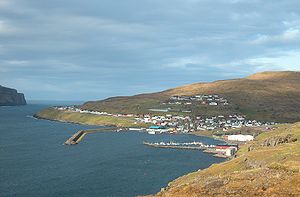
Eiði / Galleri
Eiði er en færøsk bygd med 645 indbyggere på det nordvestlige Eysturoy. Med de andre bygder Ljósá og Svínáir, havde Eiði Kommuna 1. januar 2018 720 indbyggere. Eiði har en moderne fiskerihavn med flere hjemmehørende fiskerbåde og tre fiskevirksomheder. Herudover er der en konvolutfabrik, en vognmandsforretning, foruden mindre enkeltmandsvirksomheder indenfor håndværk og tjenesteydelser.